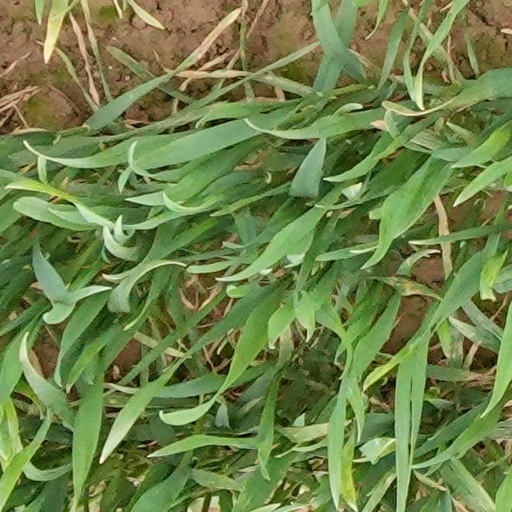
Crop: wheat